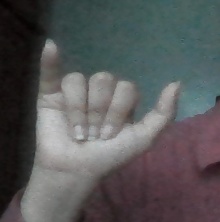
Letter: ya